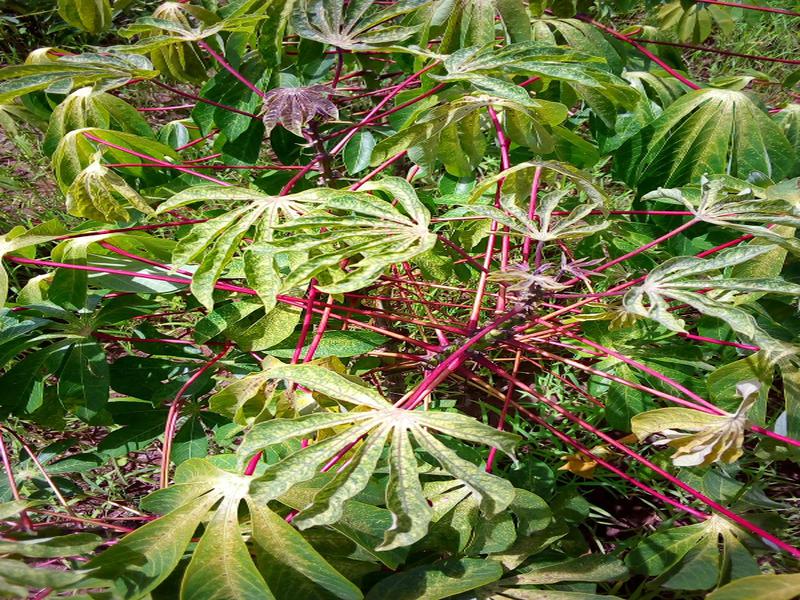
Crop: cassava
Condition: green_mottle